Rocky Mountain Rangers (1885)

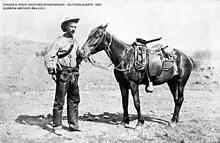
Edward N. Baker, RMR, 1885

Number 3 Troop of the RMR remained in the Fort Macleod area as a home guard, but Number 1 and 2 Troops were sent to Medicine Hat, a very strategic point where the newly built Canadian Pacific Railway bridged the South Saskatchewan River – the largest physical obstacle on its entire route between Winnipeg and the Rocky Mountains. Seizure or destruction of the bridge at that point would have played havoc with continued effective use of the railway, which was of immense help in transporting men, equipment and supplies.